Settle, North Yorkshire

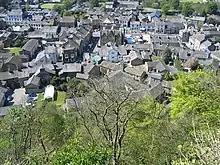
View from Castlebergh

Settle was part of the West Riding of Yorkshire. It is located in Ribblesdale, at the southern edge of the Yorkshire Dales, within a few miles of the Three Peaks. Immediately overlooking the town is Castlebergh, a limestone crag, and to the east is Malham which was in the former Settle Rural District. The River Ribble provided power for Settle's former cotton mills; it is now being harnessed by Settle Hydro, a micro hydroelectric scheme, to provide 50 kW of power to the National Grid, which was opened in 2009.